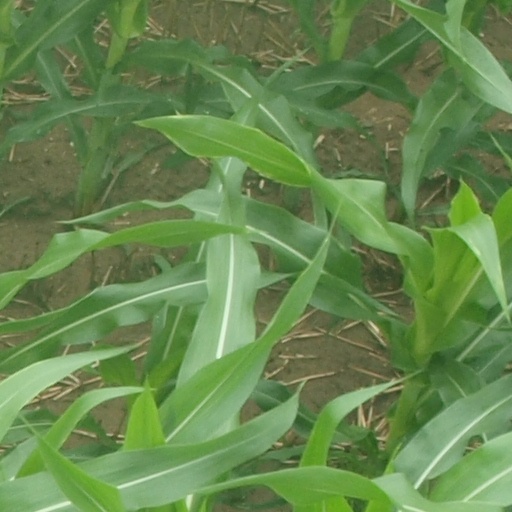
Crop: maize; corn